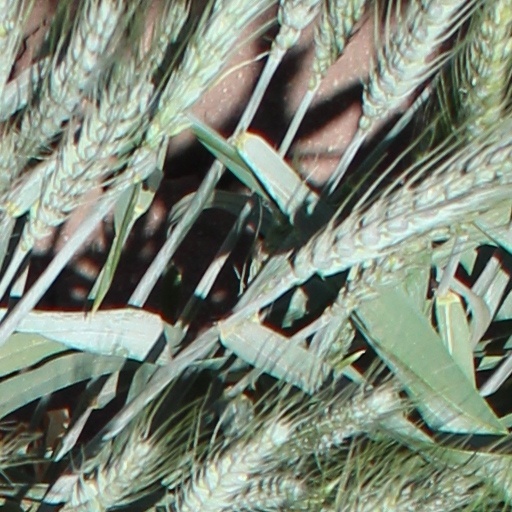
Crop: wheat